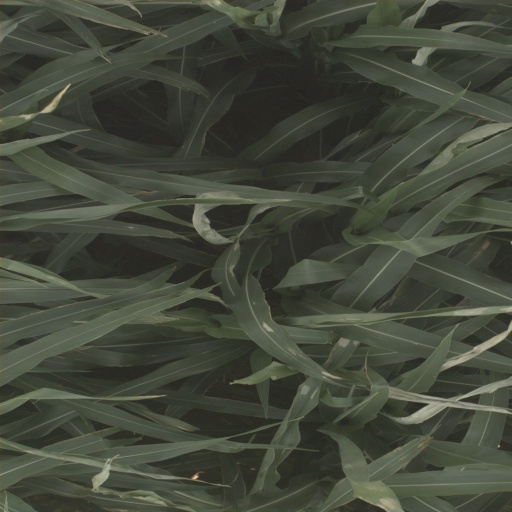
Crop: sorghum